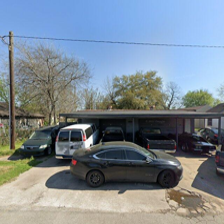
Label: streetView